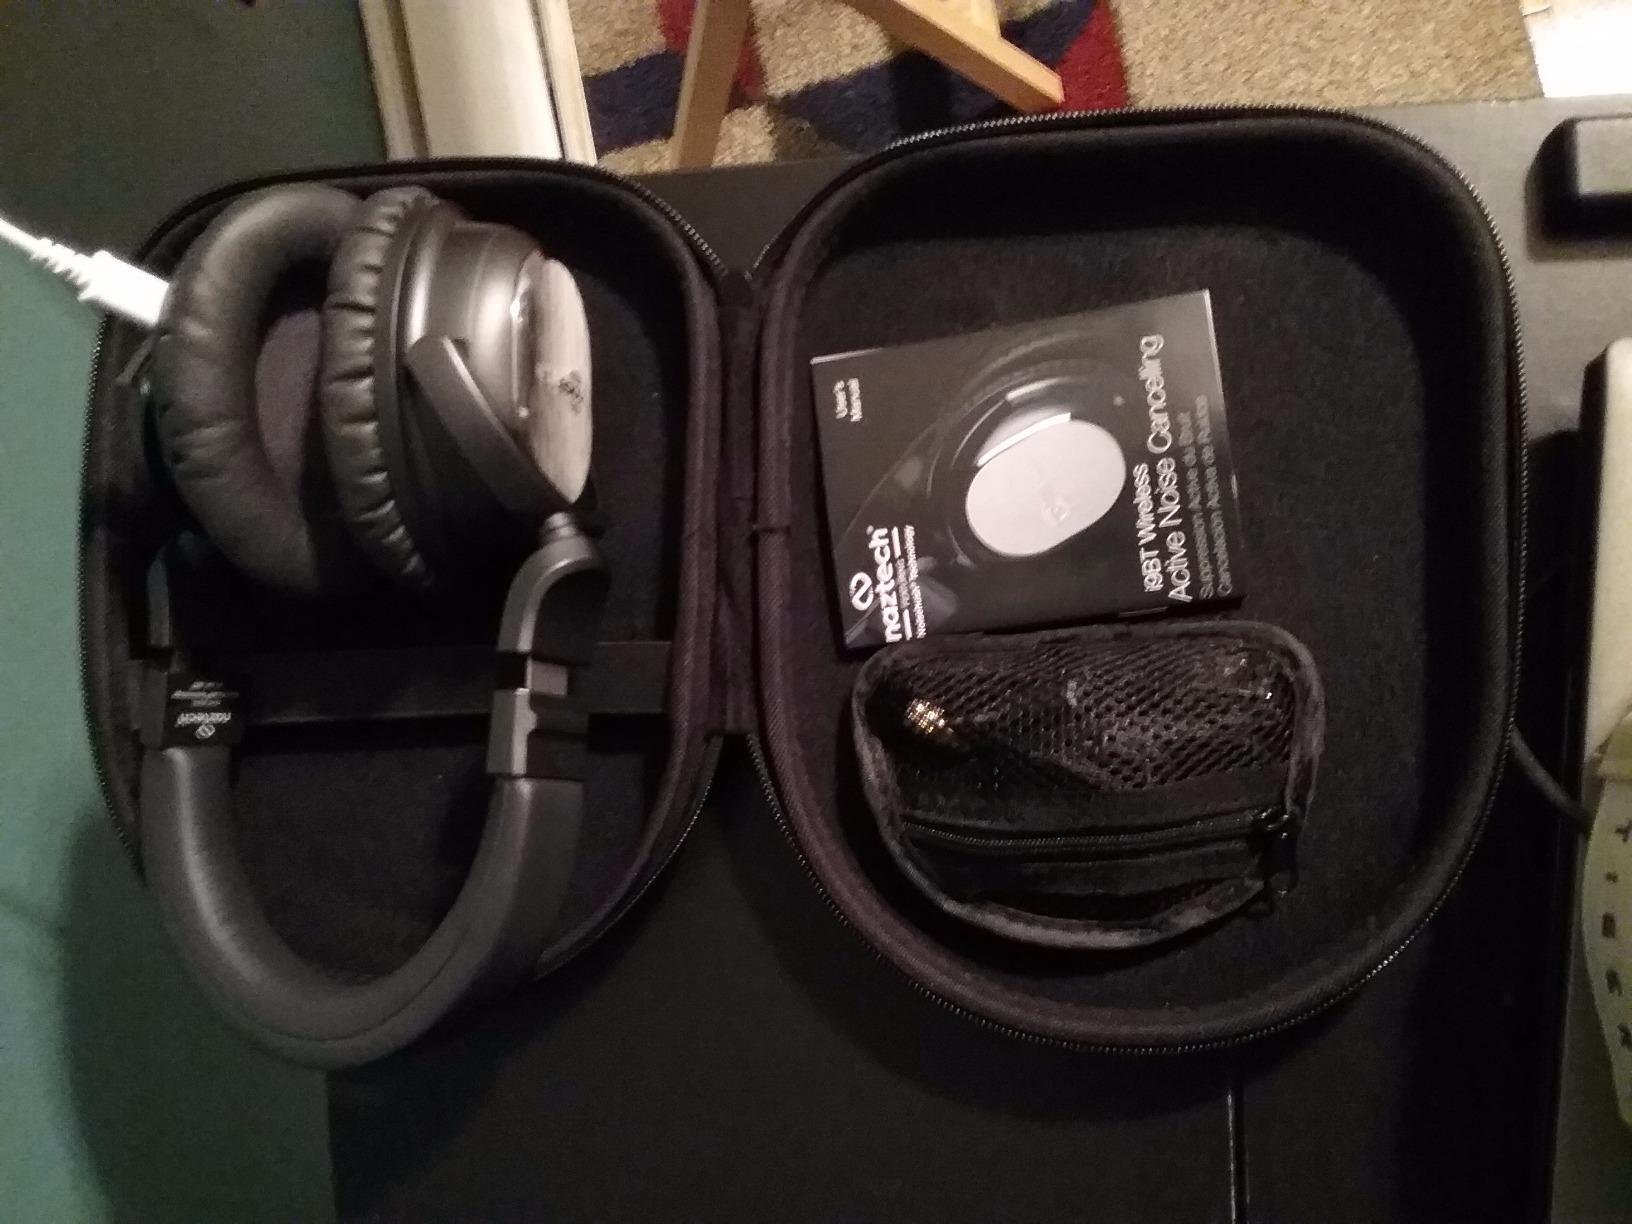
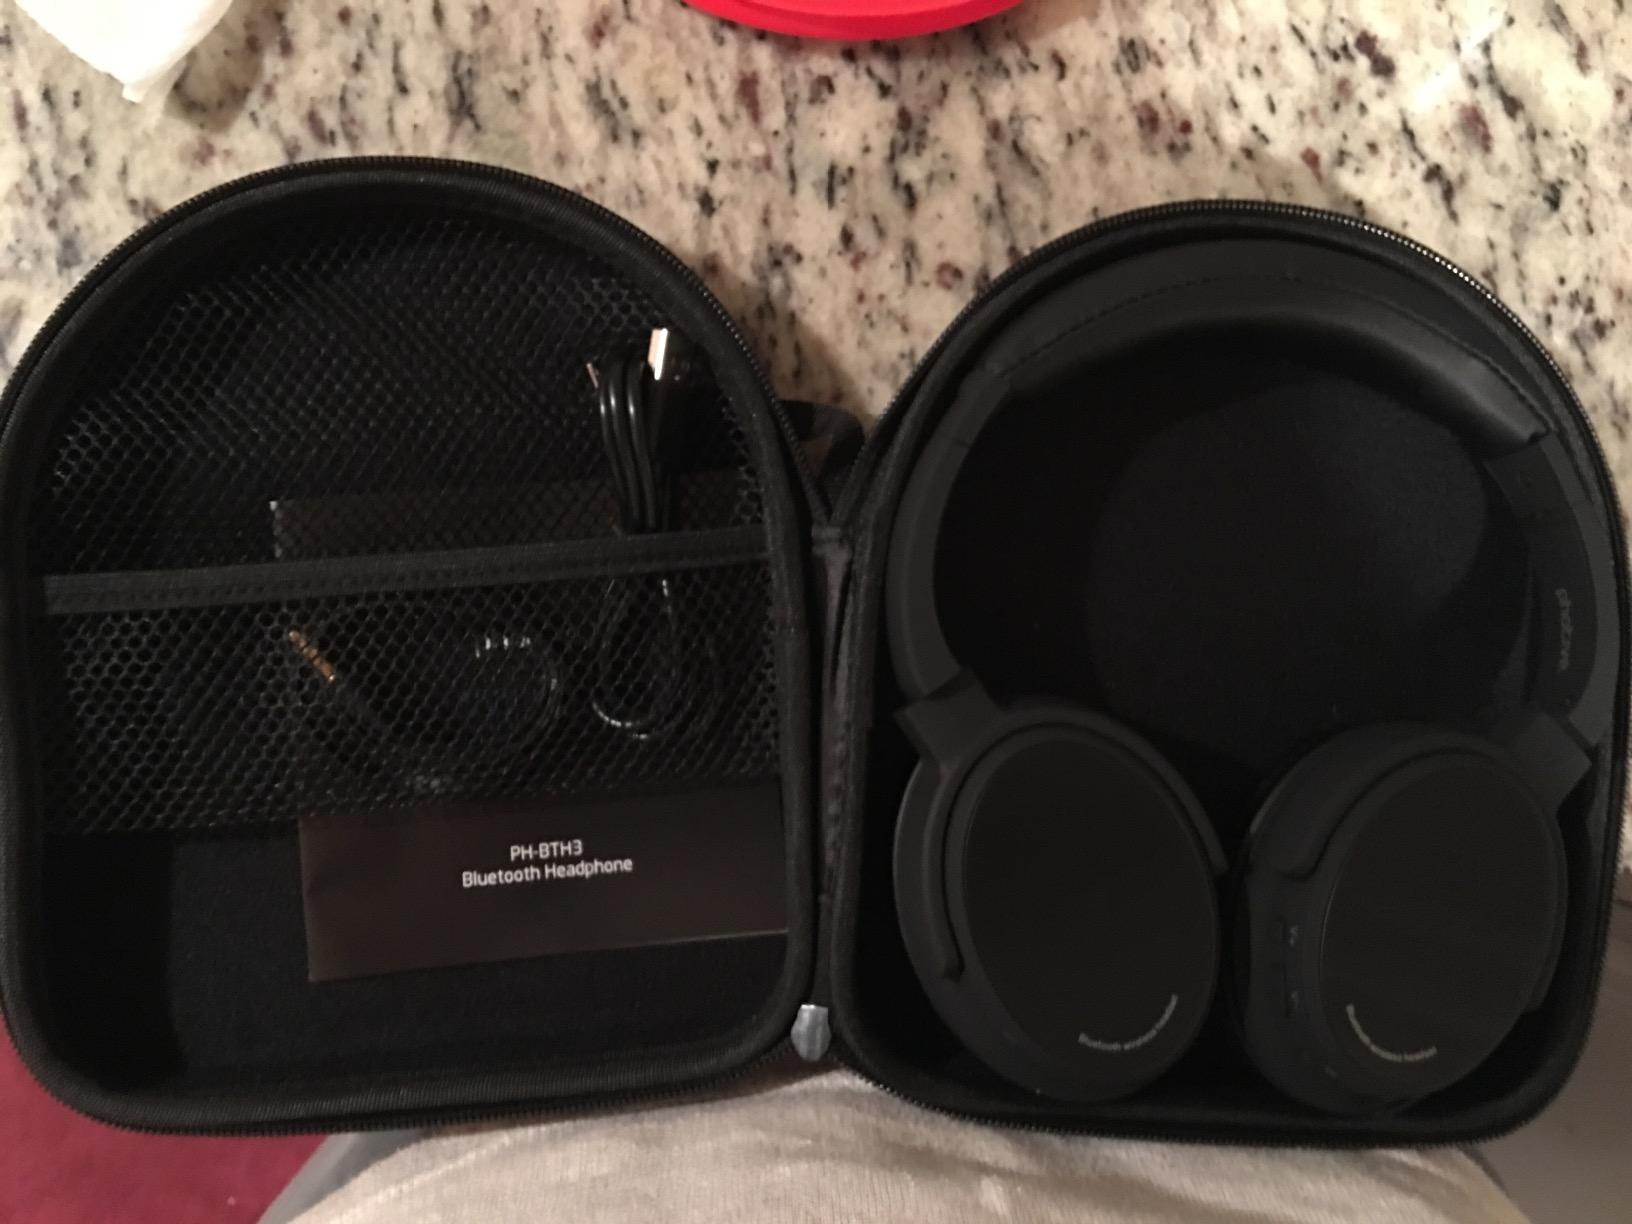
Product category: headphones
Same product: no